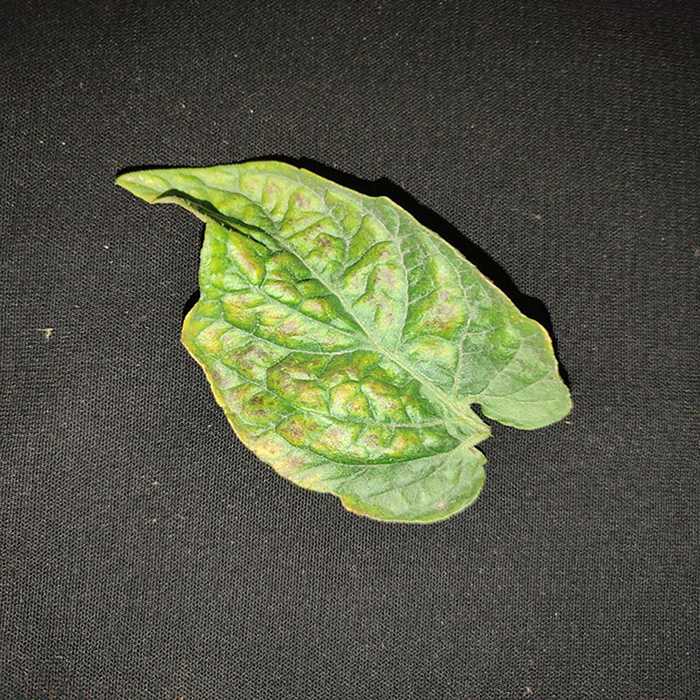
Plant: Tomato
Label: Tomato spotted wilt